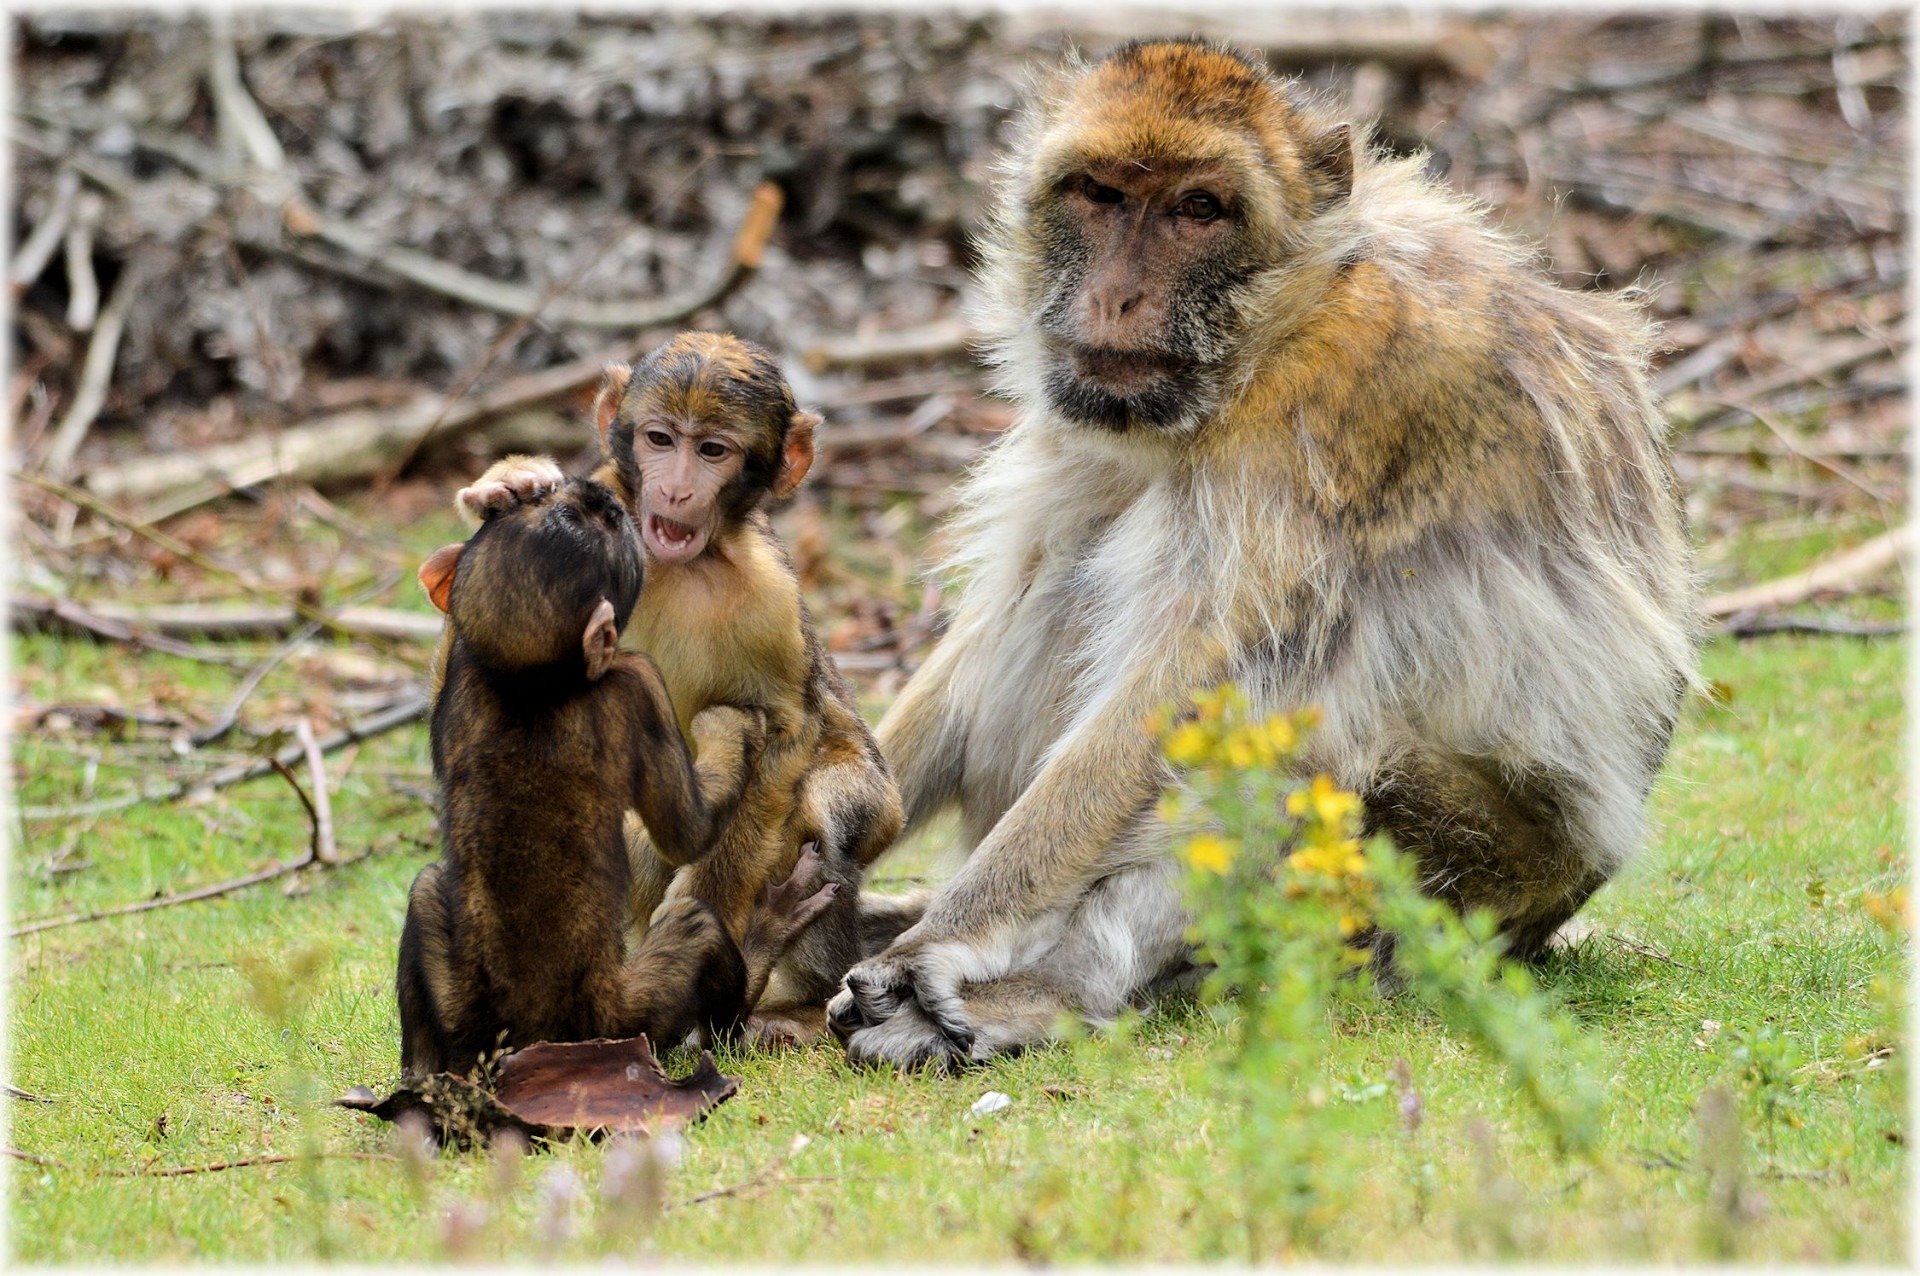
animal, wildlife, zoo, mammal, monkey, fauna, primate, family, zoology, baboon, reserve, vertebrate, habitat, species, macaque, old world monkey, barbary macaque, new world monkey, baby monkey